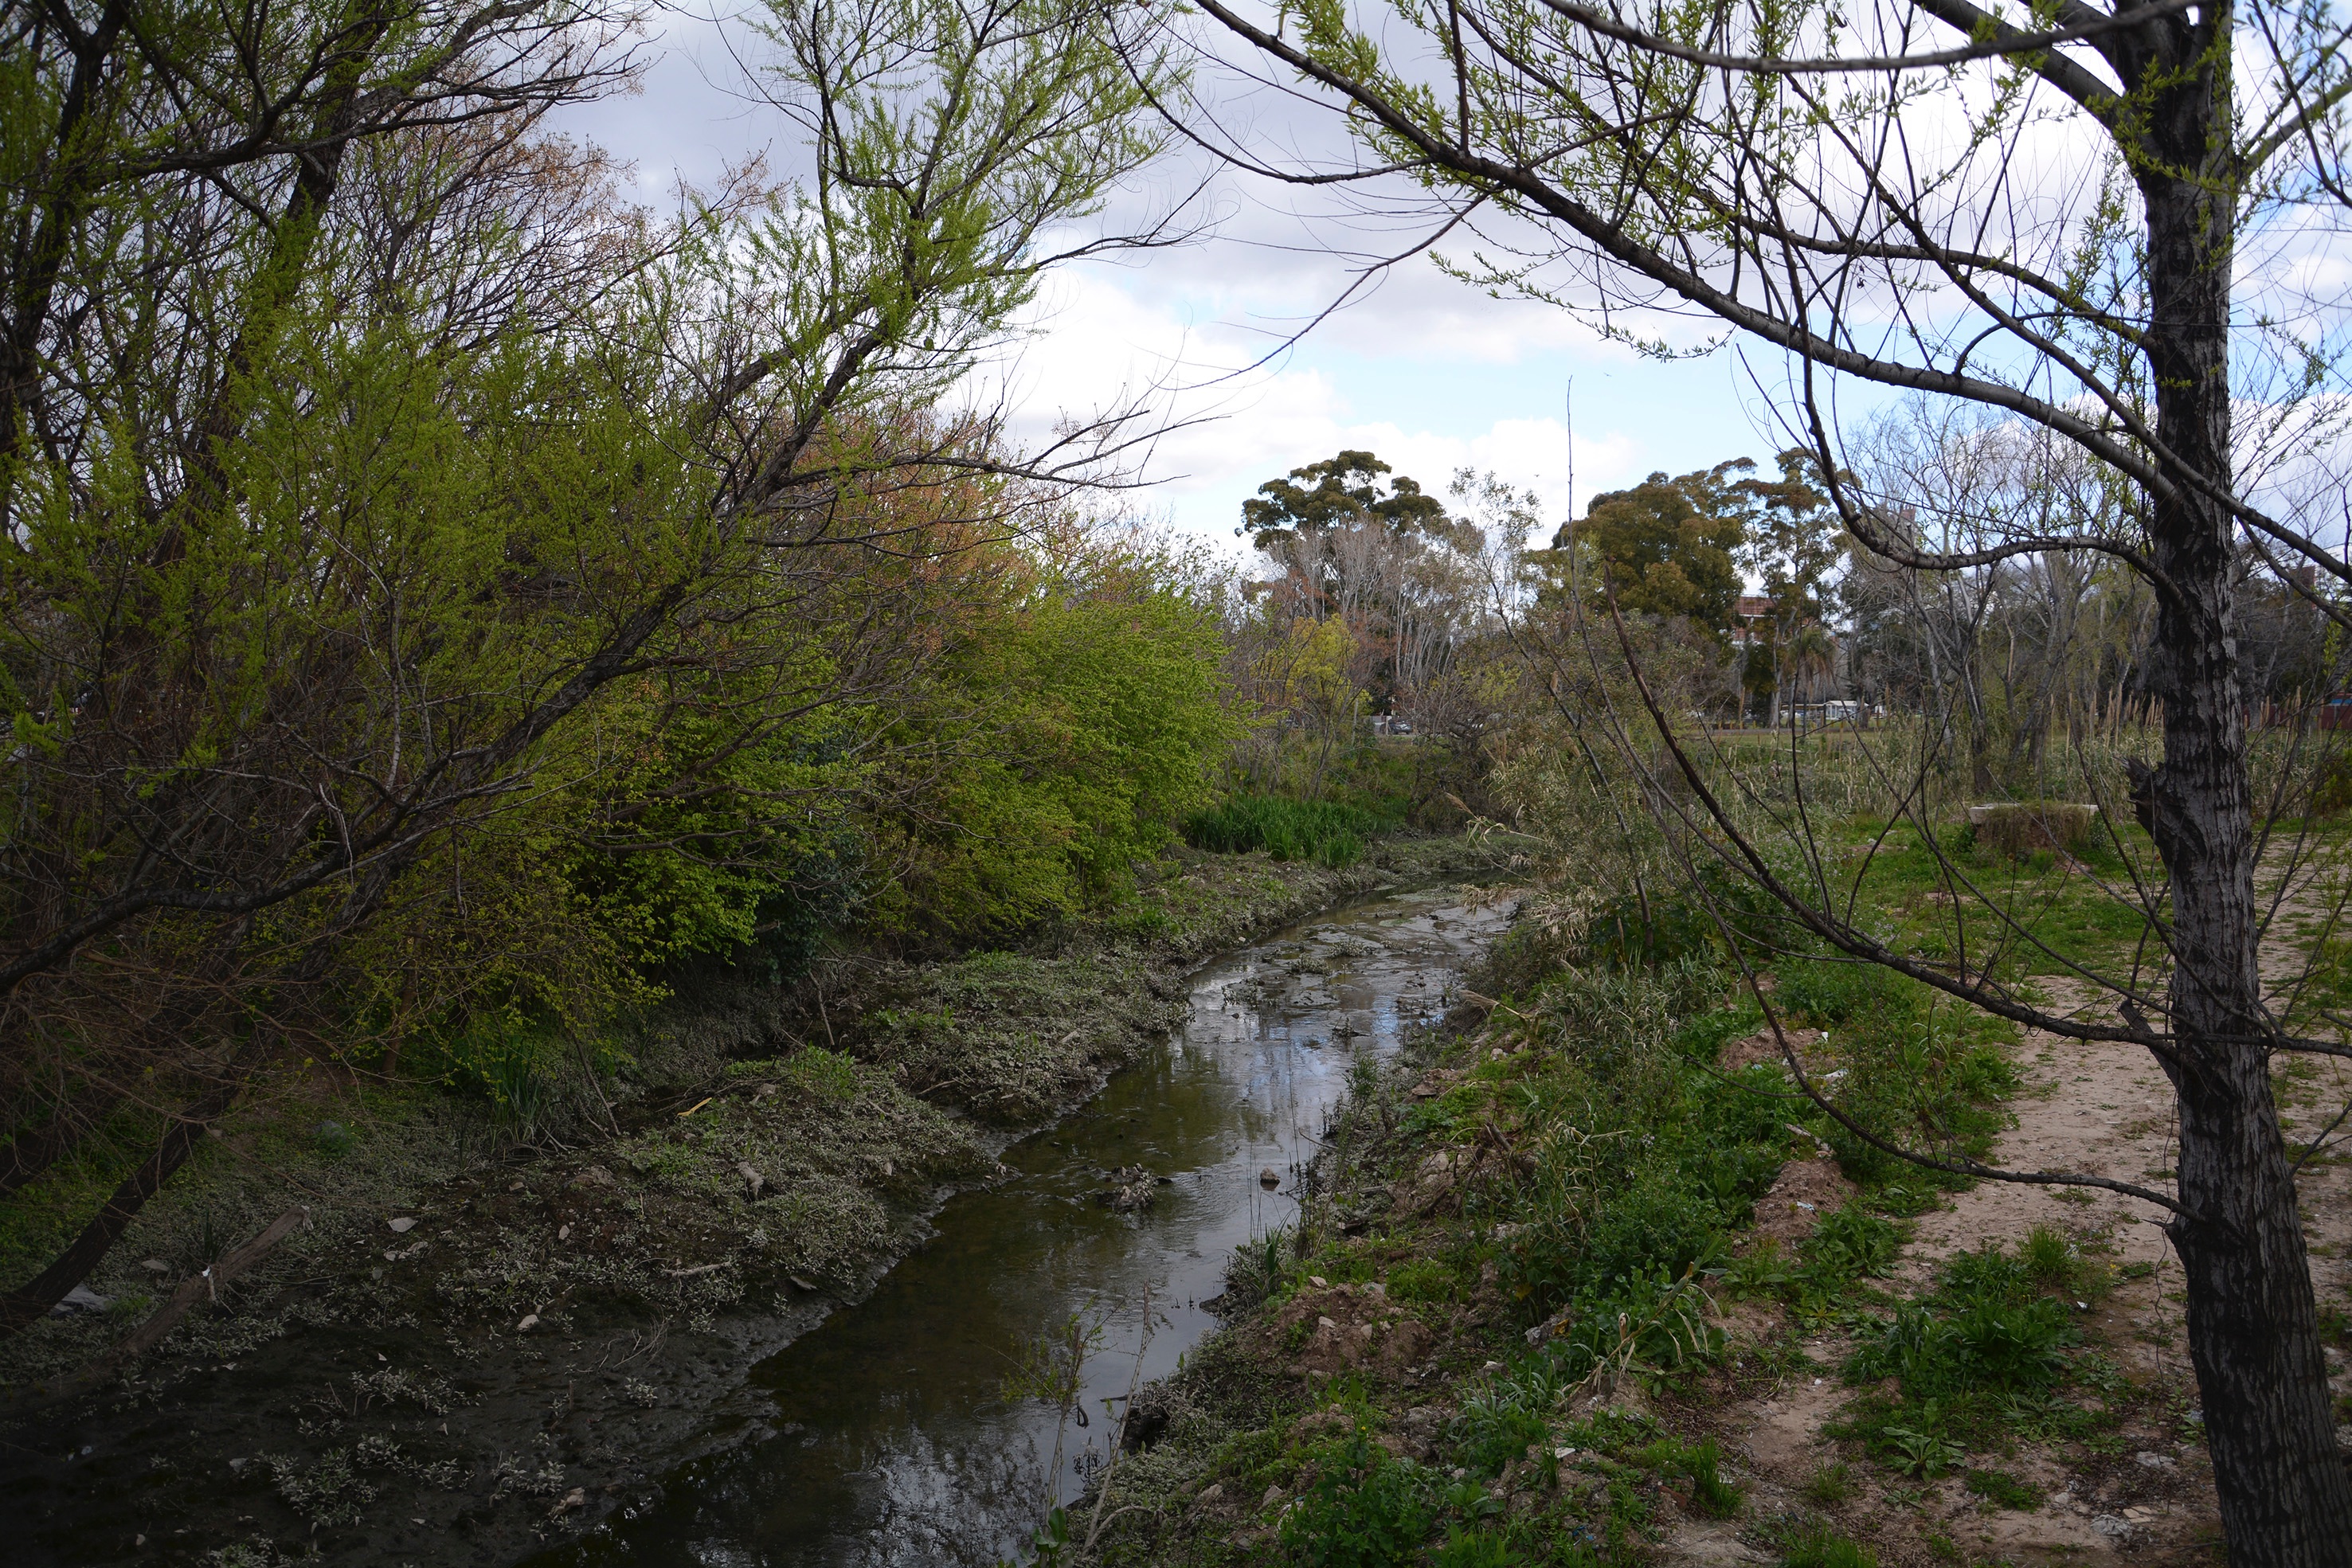
tree, forest, wilderness, trail, river, valley, stream, waterway, body of water, ravine, woodland, ecosystem, watercourse